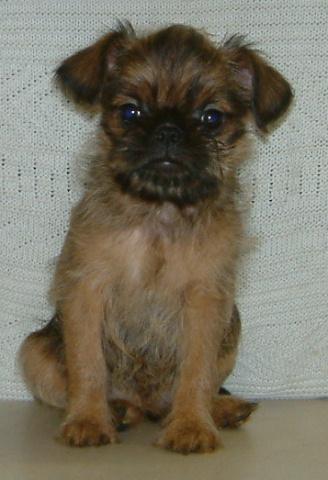
Brabancon_griffon